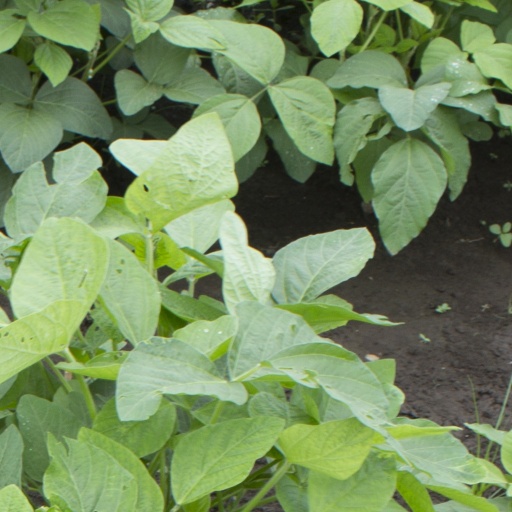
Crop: soybean